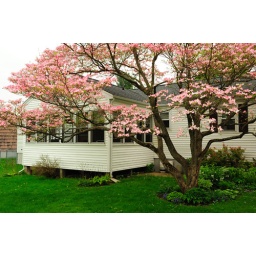
Pink dogwood, like a pink cloud over our house, early spring, 2009